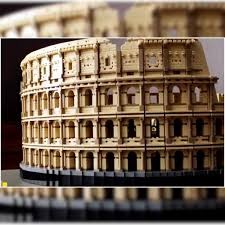
Landmark: Roman Colosseum